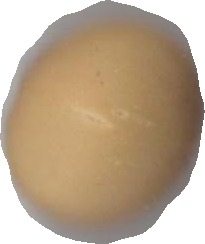
Variety: Dega